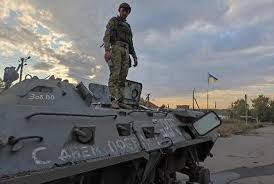
Label: BTR